Kendall Blanton

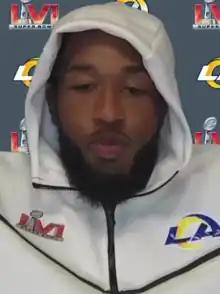
Blanton with the Los Angeles Rams in 2022

Kendall Blanton (born November 10, 1995) is an American professional football tight end. He played college football at Missouri. Blanton signed with the Los Angeles Rams as an undrafted free agent in 2019 and started in their Super Bowl LVI win.